Argo (barge)

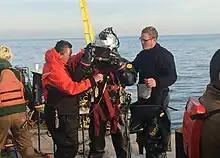
Coworkers inspect a diver in a positive pressure dive suit prior to conducting dive operations as a response to the shipwreck on November 24, 2015.

The three-month cleanup effort involved the U.S. Coast Guard, Canadian authorities, NOAA, and the contractor T&T Salvage.